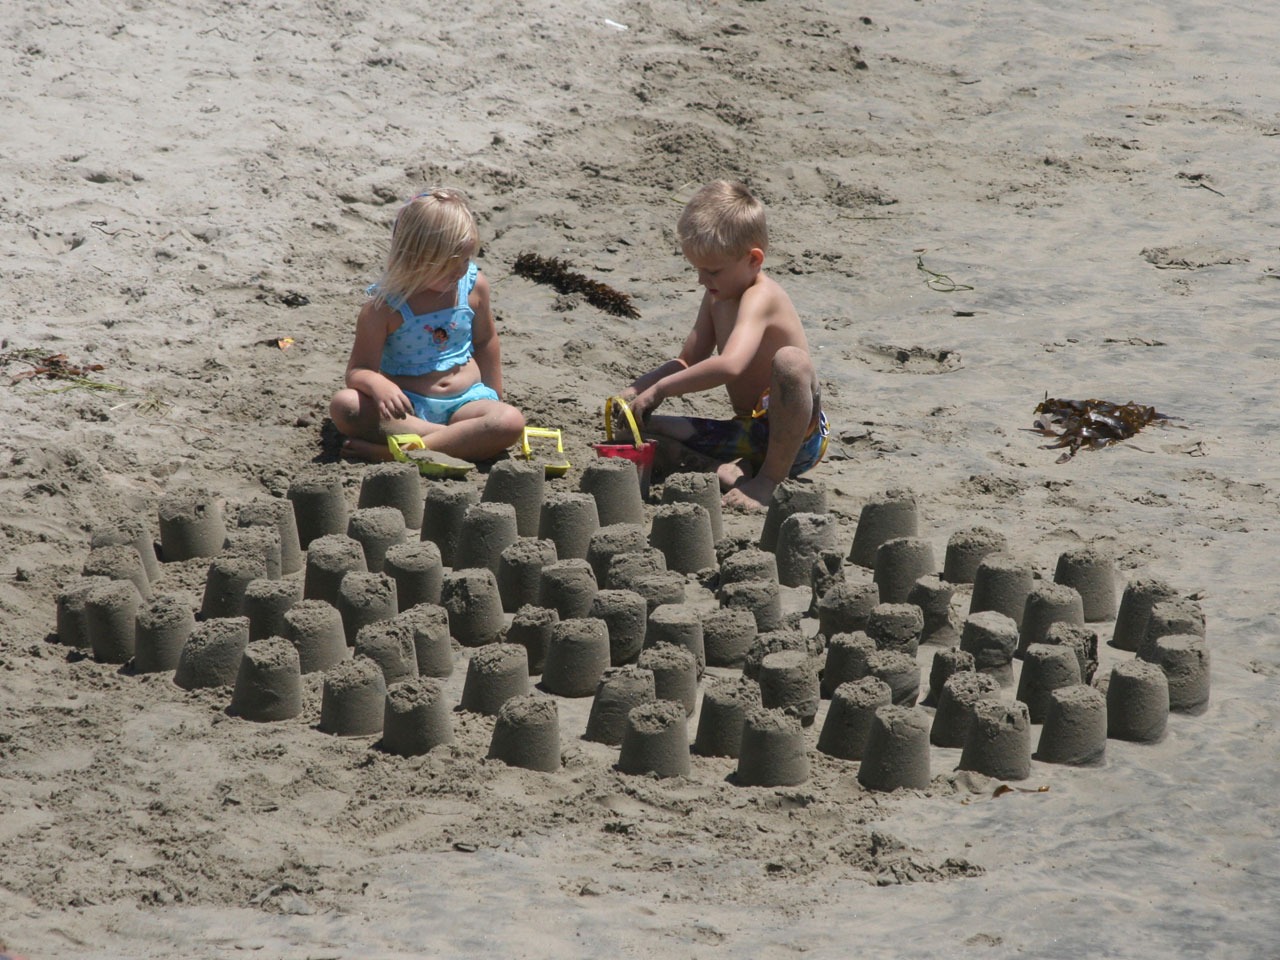
beach, sea, sand, people, shore, mud, child, playing, material, children